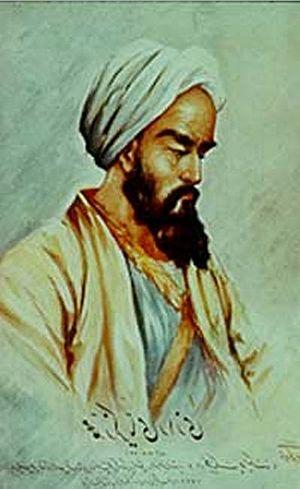
Le premier Faraj connu, fut aussi nommé Ferragu ou Faraj ben Sali. Vivant au XIIIᵉ siècle, Moshé Faraj fut le médecin personnel et le traducteur officiel du roi de Sicile, Charles Ier d’Anjou. C’est pour ce monarque qu’il traduisit de l’arabe en latin plusieurs traités de médecine, dont le Liber continens, Al Hawi, en arabe, une encyclopédie médicale écrite par le célèbre Al Razi. Cette traduction donna tant de satisfaction à Charles Ier qu’il fit figurer le portait de Moshé Faraj à côté du sien sur le manuscrit original enluminé par le père Giovanni, de Monte Cassino, le plus célèbre enlumineur de l’époque. Il a été engagé par Charles Ier de Sicile en tant que traducteur d'ouvrages médicaux de l'arabe en latin. À ce titre, il a rendu un grand service à la médecine en faisant en 1279 une traduction latine de l'encyclopédie médicale d'al-Razi, Al-Hawi.